Palazzo Grimani Marcello

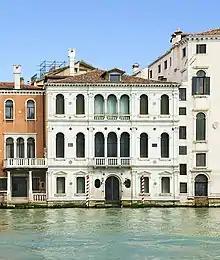
Canal Facade

The Palazzo Grimani Marcello, also known as "Giustinian Querini" is a Renaissance-style palace in located on the Grand Canal, between the Palazzo Querini Dubois and the Palazzo Cappello Layard in the sestiere of San Polo of Venice, Italy.